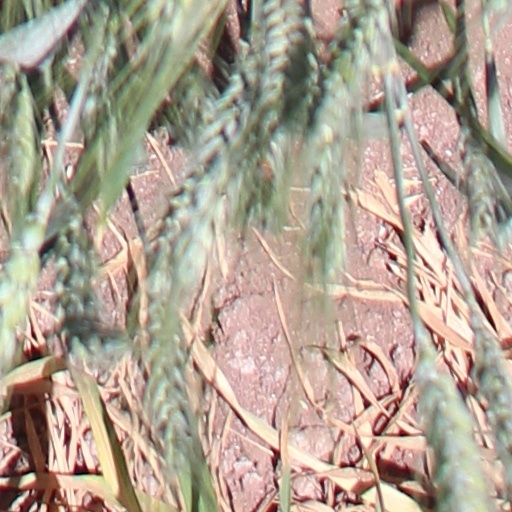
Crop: wheat